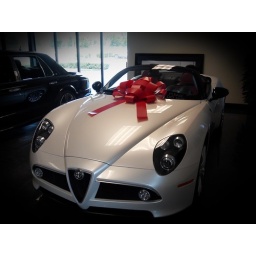
My first Alfa Romeo 8c. So glad I got to see this car in person finally.